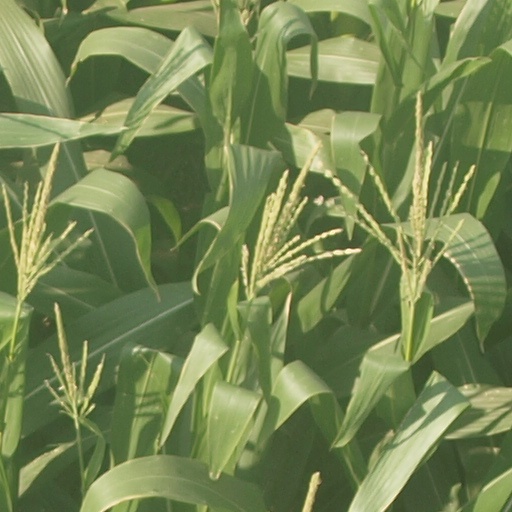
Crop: maize; corn